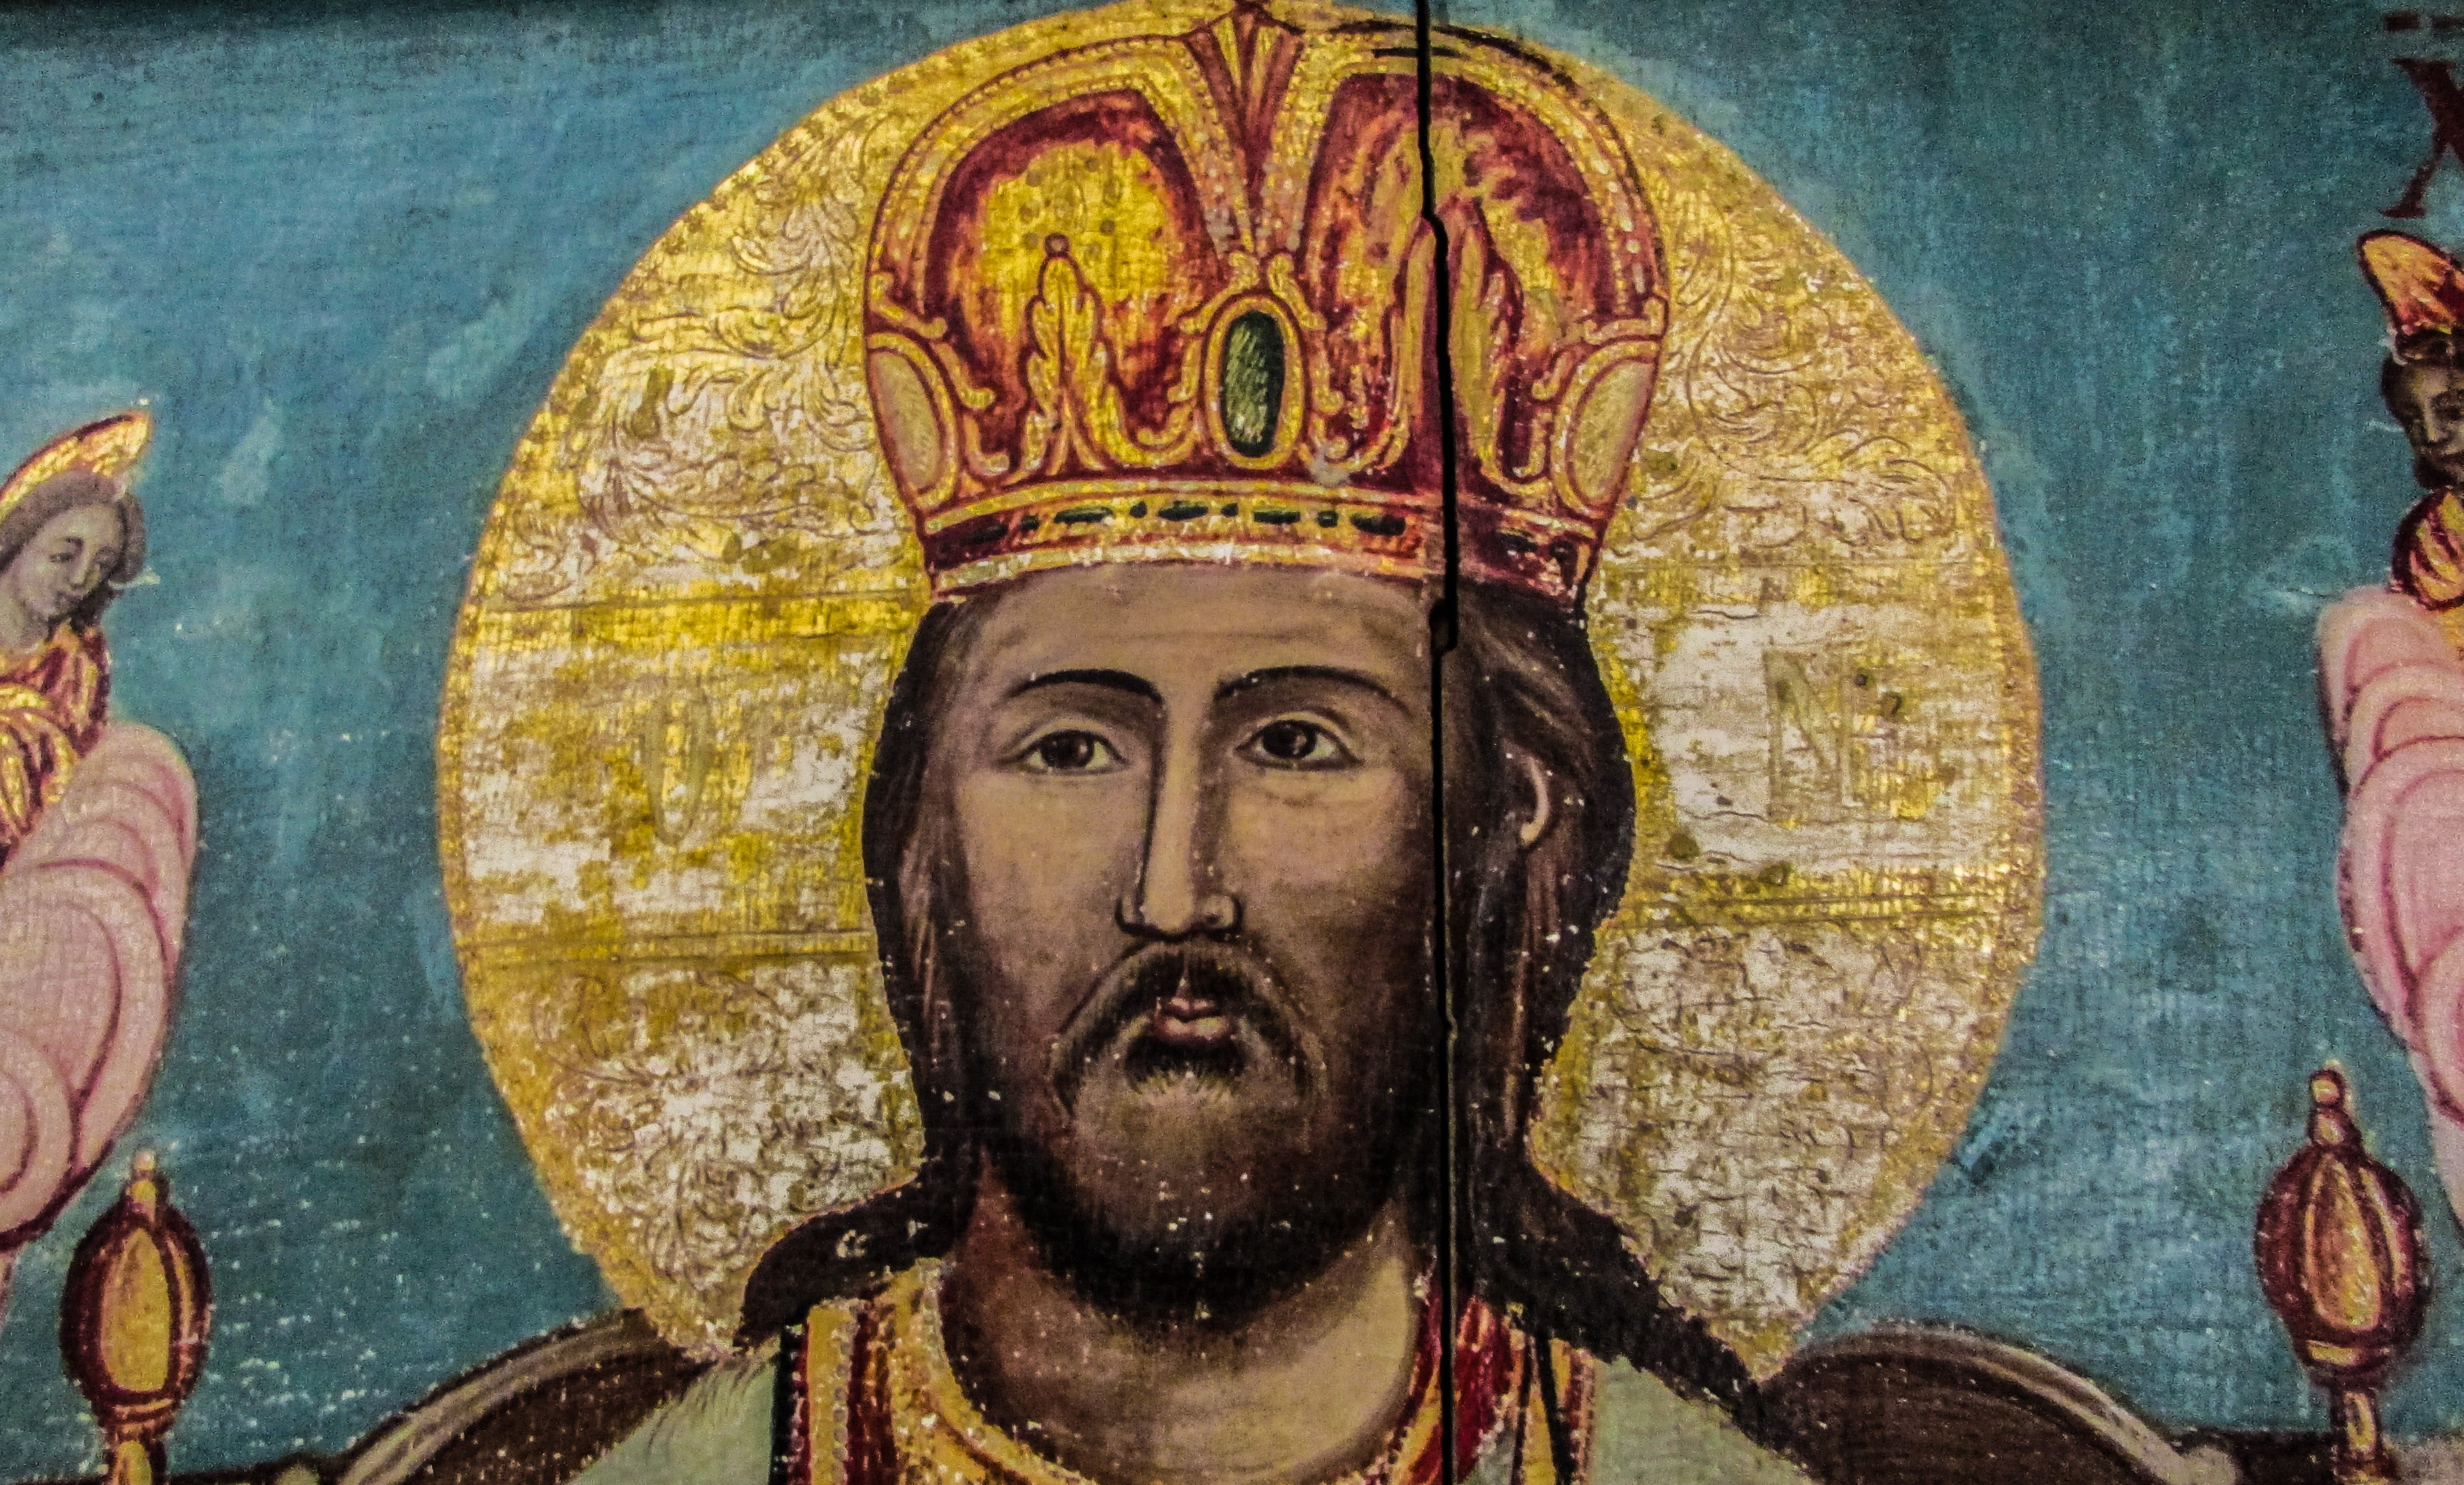
person, people, old, religion, church, painting, monarch, art, temple, wooden, mural, orthodox, middle ages, cyprus, mythology, lord, jesus christ, prophet, ancient history, kiti, archangelos